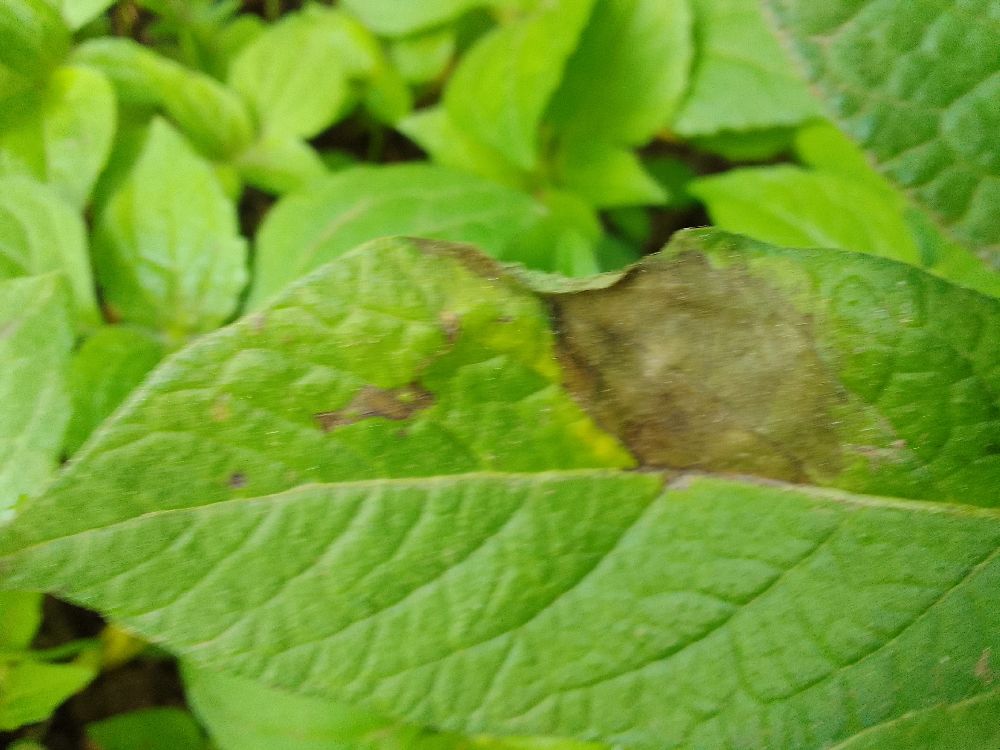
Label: Late blight